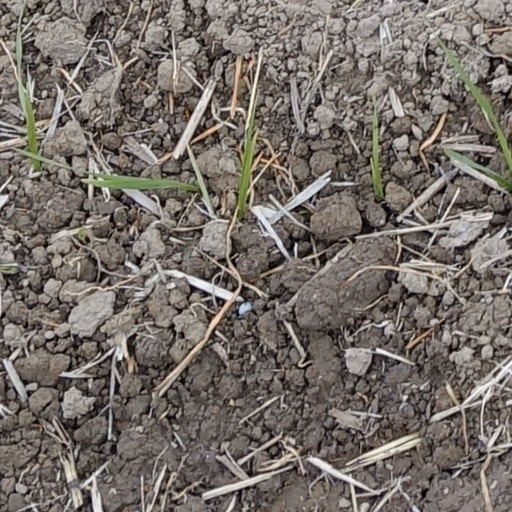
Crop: wheat